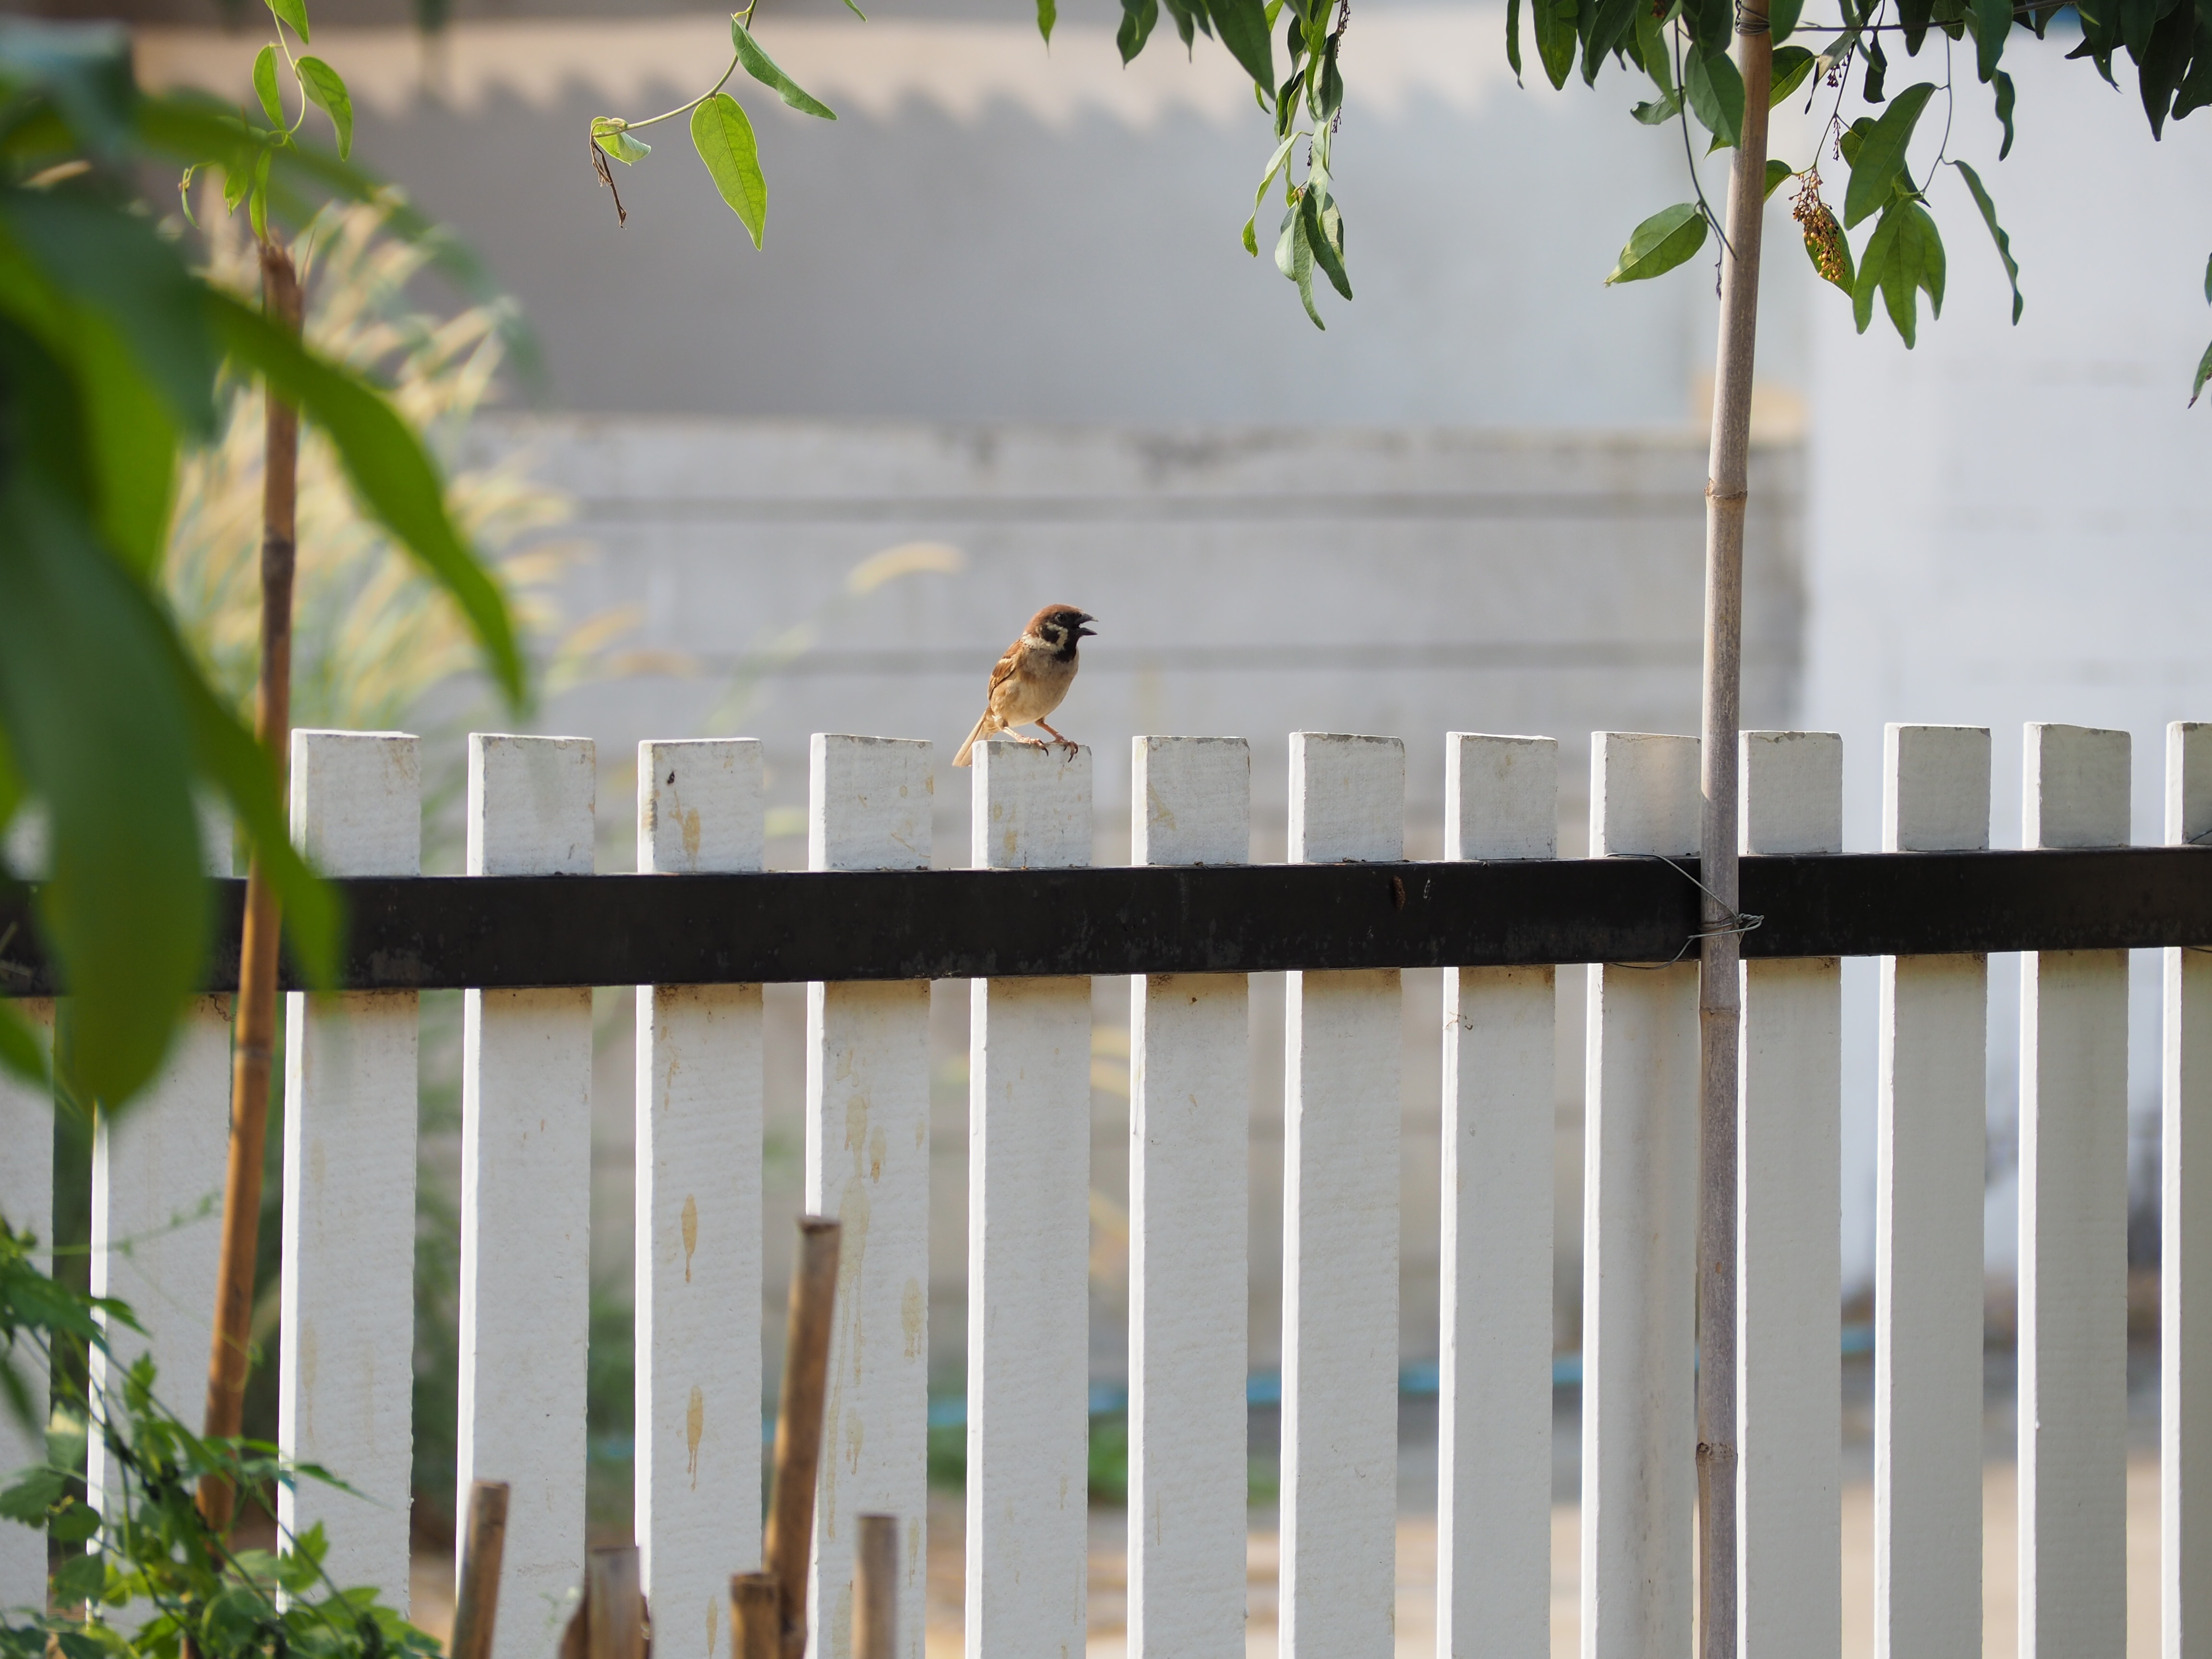
branch, bird, fence, wall, fauna, outdoor structure, home fencing, perching bird